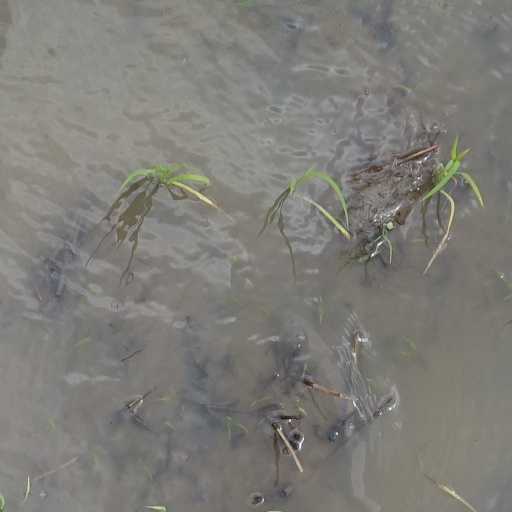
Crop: rice